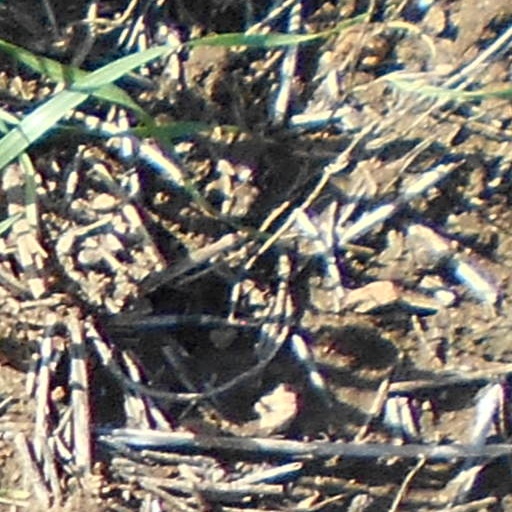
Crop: wheat